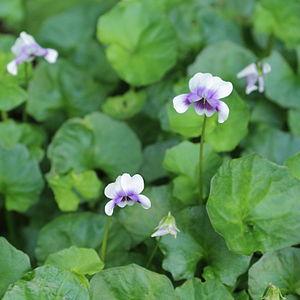
Viola est un genre de plantes herbacées vivaces de la famille des Violaceae. Selon le positionnement des pétales, les espèces sont appelées « violettes » ou « pensées ». Les violettes sont parfois appelées « herbes de la Trinité ». Ces plantes ont un usage principalement ornemental. Des variétés odorantes servent en parfumerie et en confiserie.